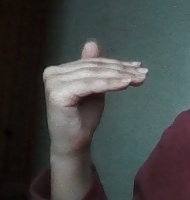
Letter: khaa